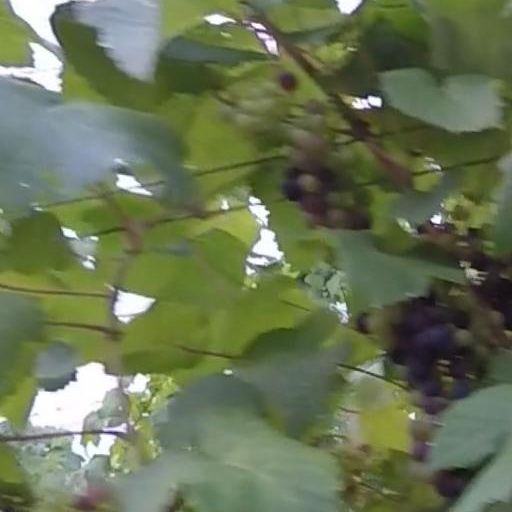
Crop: grape